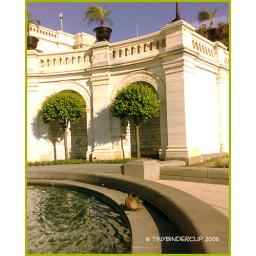
06-10-06_1821: a duck at the fountain in front of the capitol building